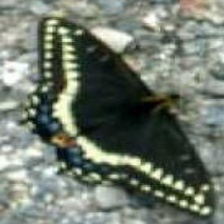
Species: INDRA SWALLOW